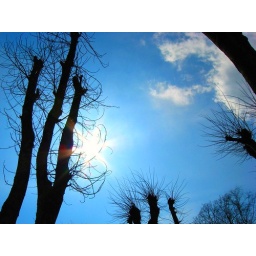
clear sky in the mountain